Death and state funeral of Leonid Brezhnev

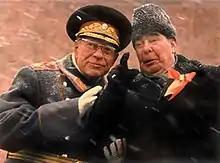
Brezhnev and Dmitry Ustinov at the 1979 October Revolution Day Parade on Red Square celebrating the 62nd anniversary of the revolution

Brezhnev had suffered various cardiovascular ailments since 1974. By 1982, the most deleterious of these had become arteriosclerosis of the aorta and cardiac ischemia and arhythmia, all of which exacerbated by his heavy smoking, obesity, and dependence on tranquilizers and sleeping medication.